ISS (2000 video game)

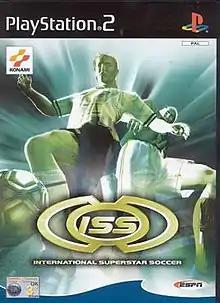
European cover art

International Superstar Soccer (abbreviated as "ISS", known as "Jikkyou World Soccer 2000", "Jikkyou World Soccer 2000 Final Edition" and "Jikkyou J-League Perfect Striker 3" in Japan) is a football video game in the "International Superstar Soccer" series by Konami. "International Superstar Soccer" is a game for one or two players, or even up to four players with the PlayStation's multitap.